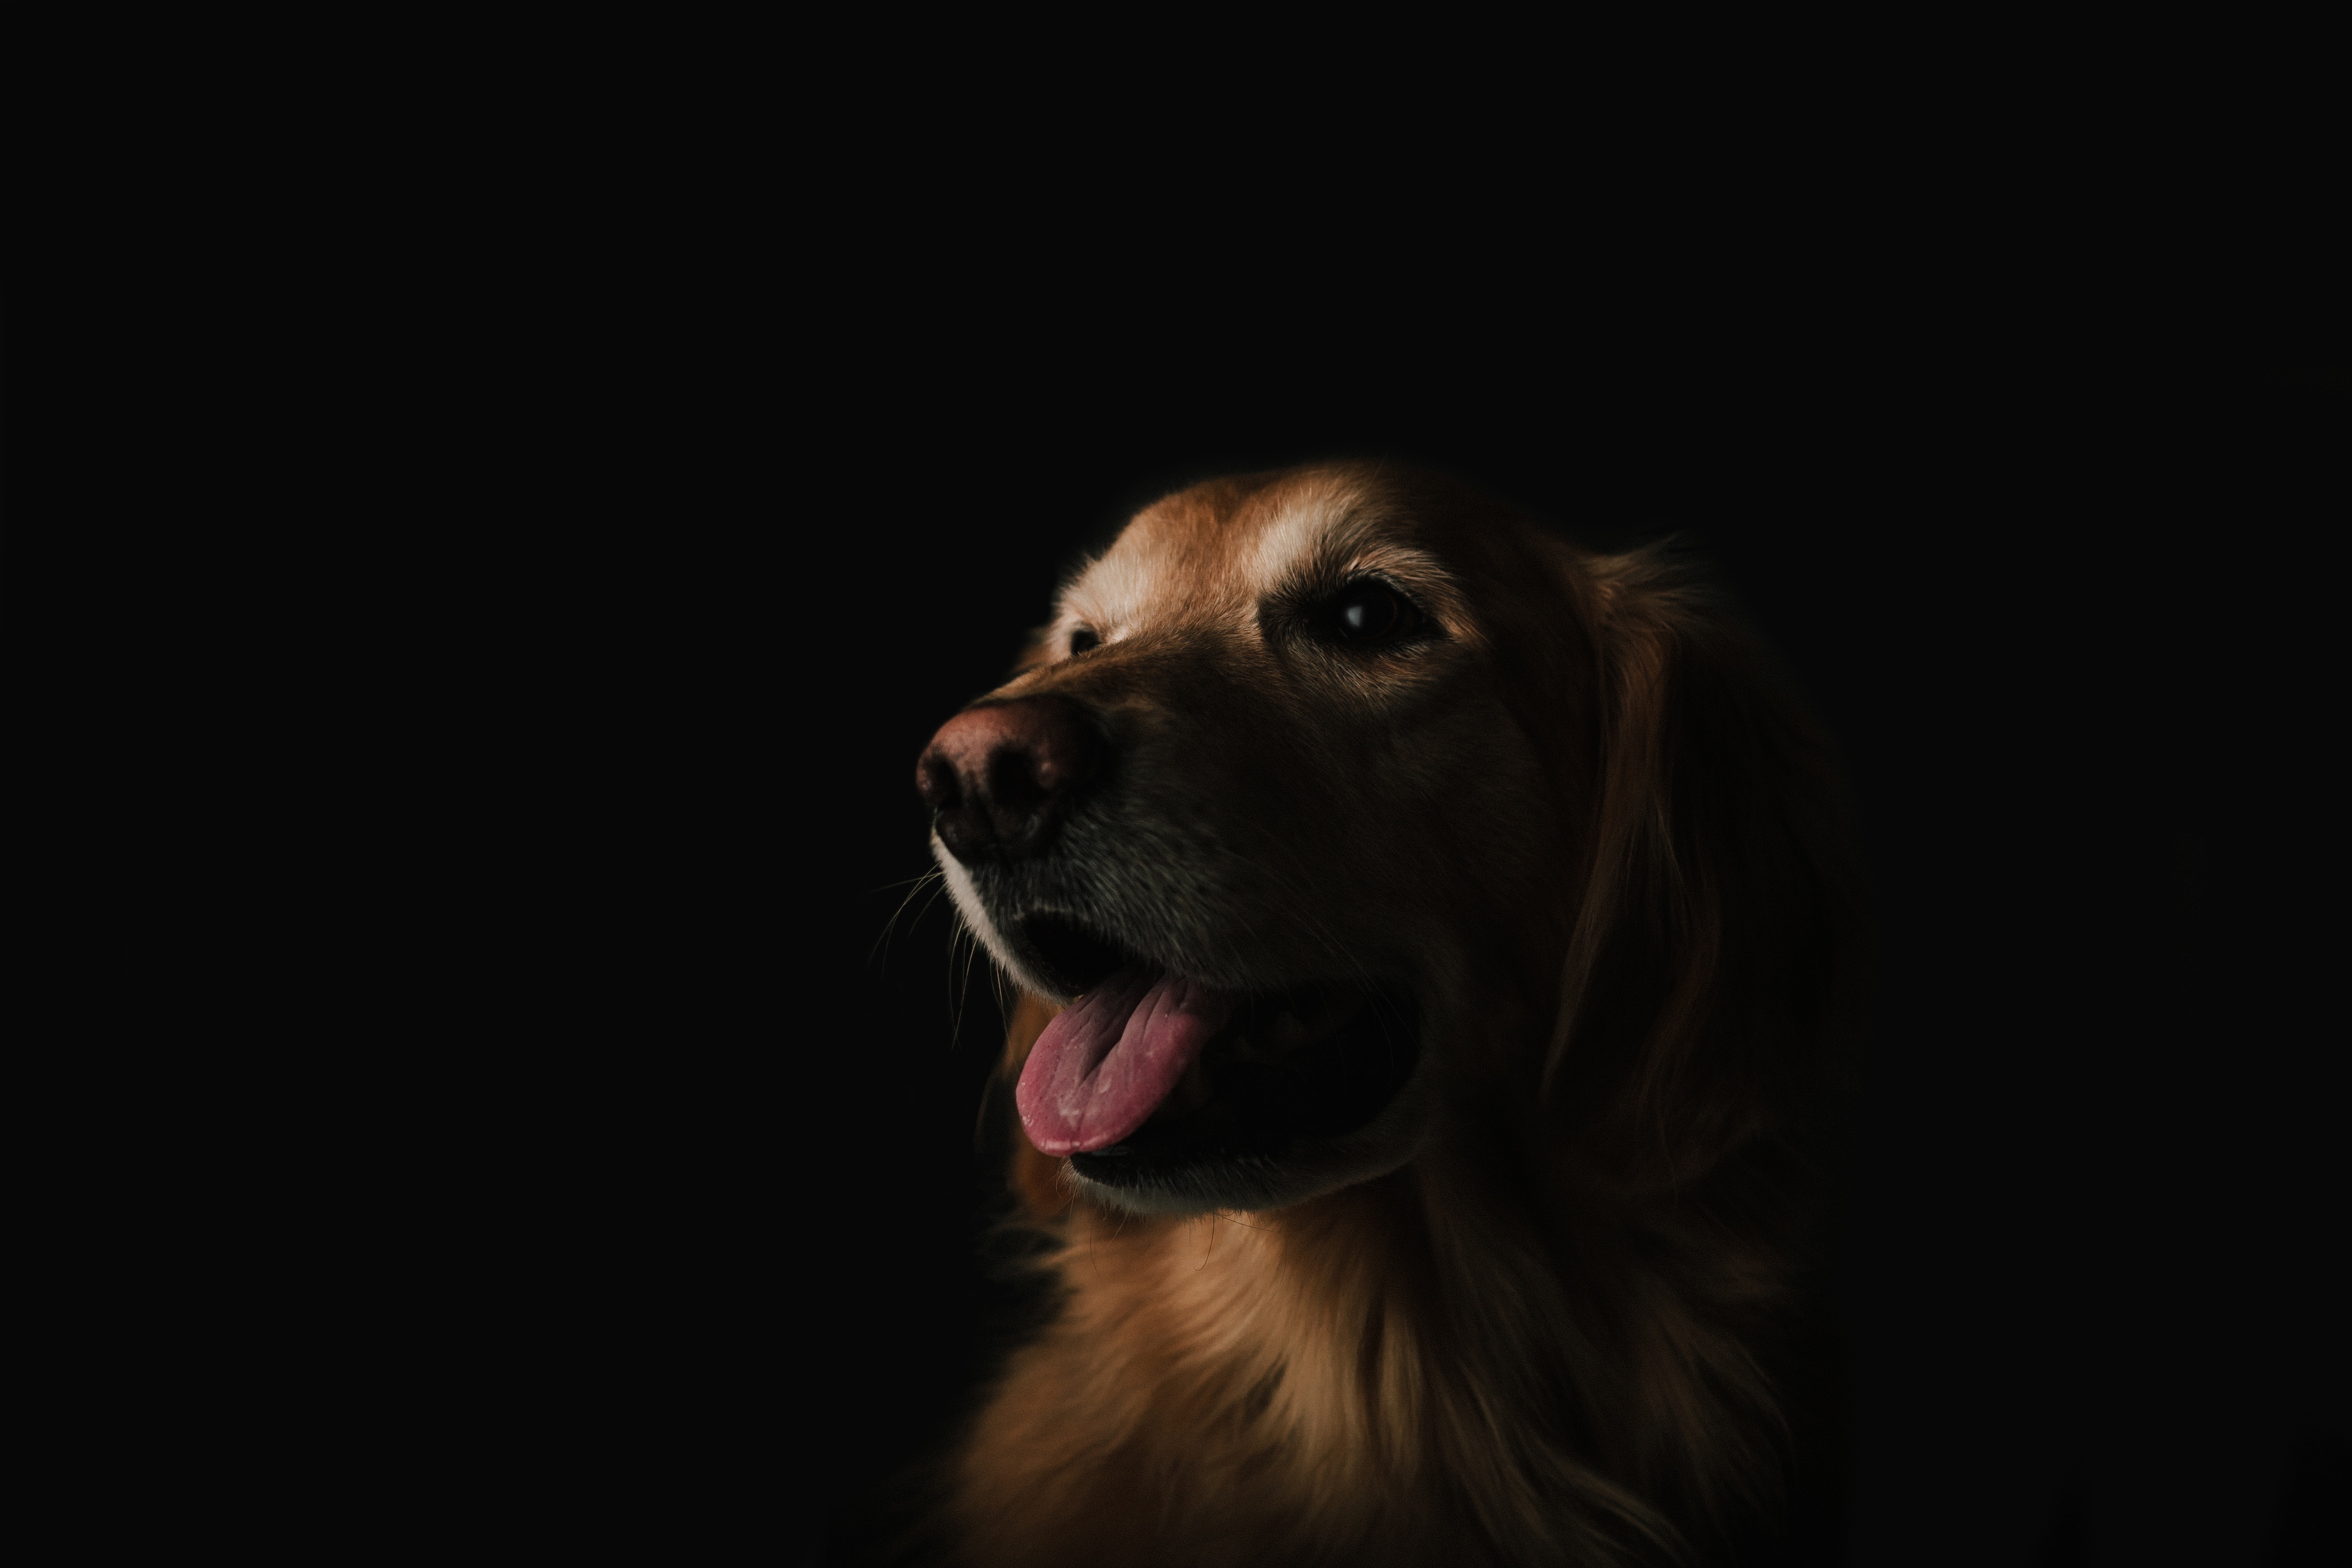
puppy, dog, animal, cute, canine, pet, fur, portrait, brown, mammal, face, golden retriever, furry, vertebrate, labrador retriever, tongue, domestic, adorable, retriever, doggy, dog like mammal